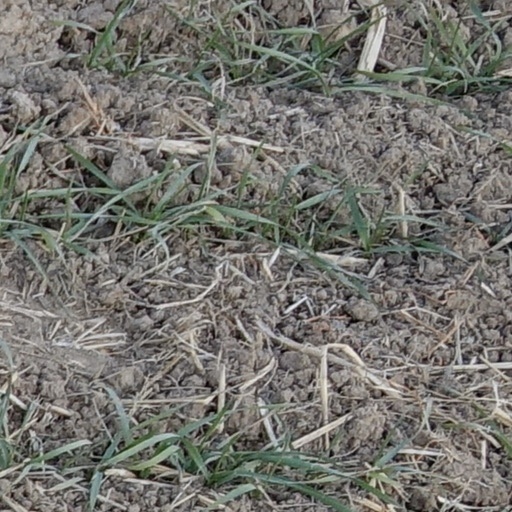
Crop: wheat